Sand art and play

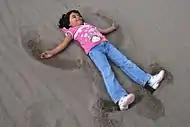
Making a sand angel

Since 2003, Bettystown beach in County Meath, Ireland has been home to the Irish annual National Sandcastle and Sand Sculpturing competition.